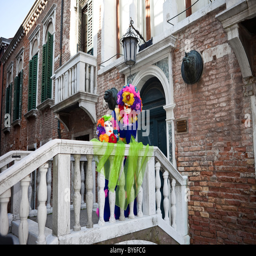
person in costume standing on a bridge